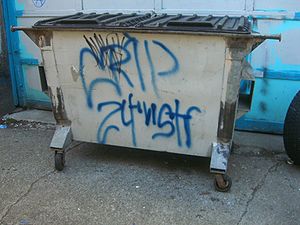
Crips / Praksis
Crip-grafitti i Olympia, Washington.
Crips er en primært, men ikke udelukkende, afro-amerikansk bande. De blev grundlagt i Los Angeles, Californien, i 1969 af Raymond Washington og Stanley Williams. Hvad der engang var en alliance mellem to autonome bander er er nu et løst forbundet netværk af individuelle sæt, der ofte involverer åben krig med hinanden. Banden findes i de fleste større byer i USA.